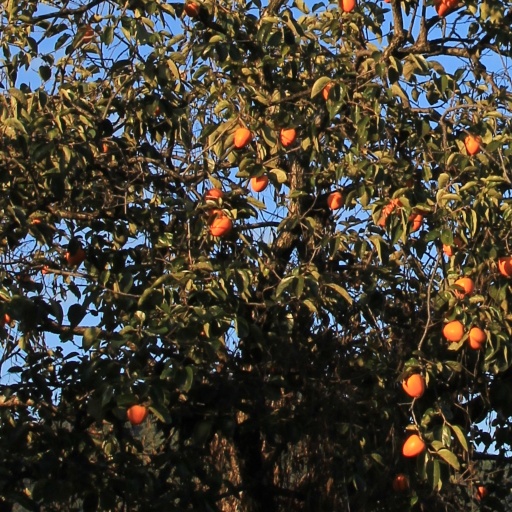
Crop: grape